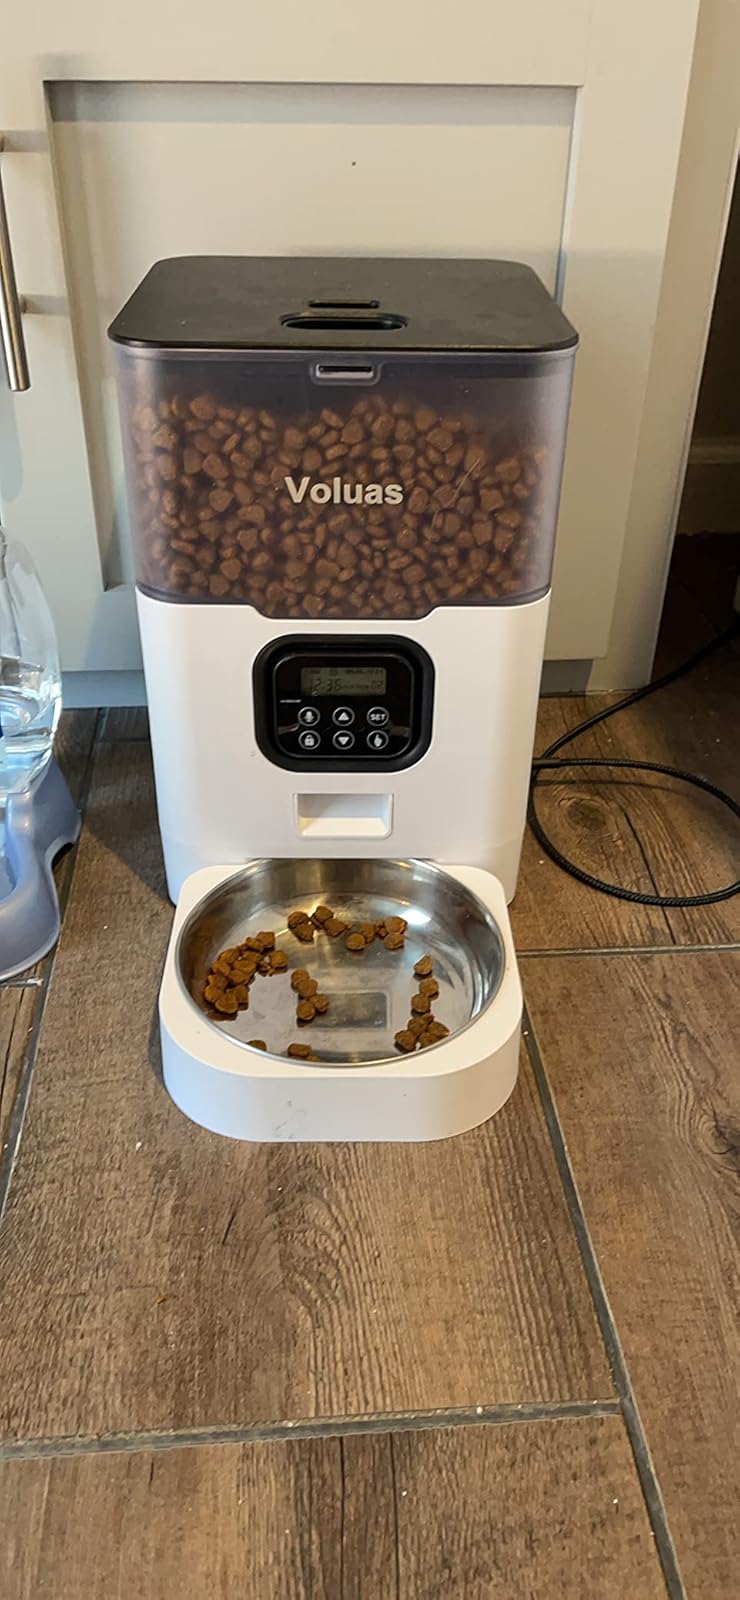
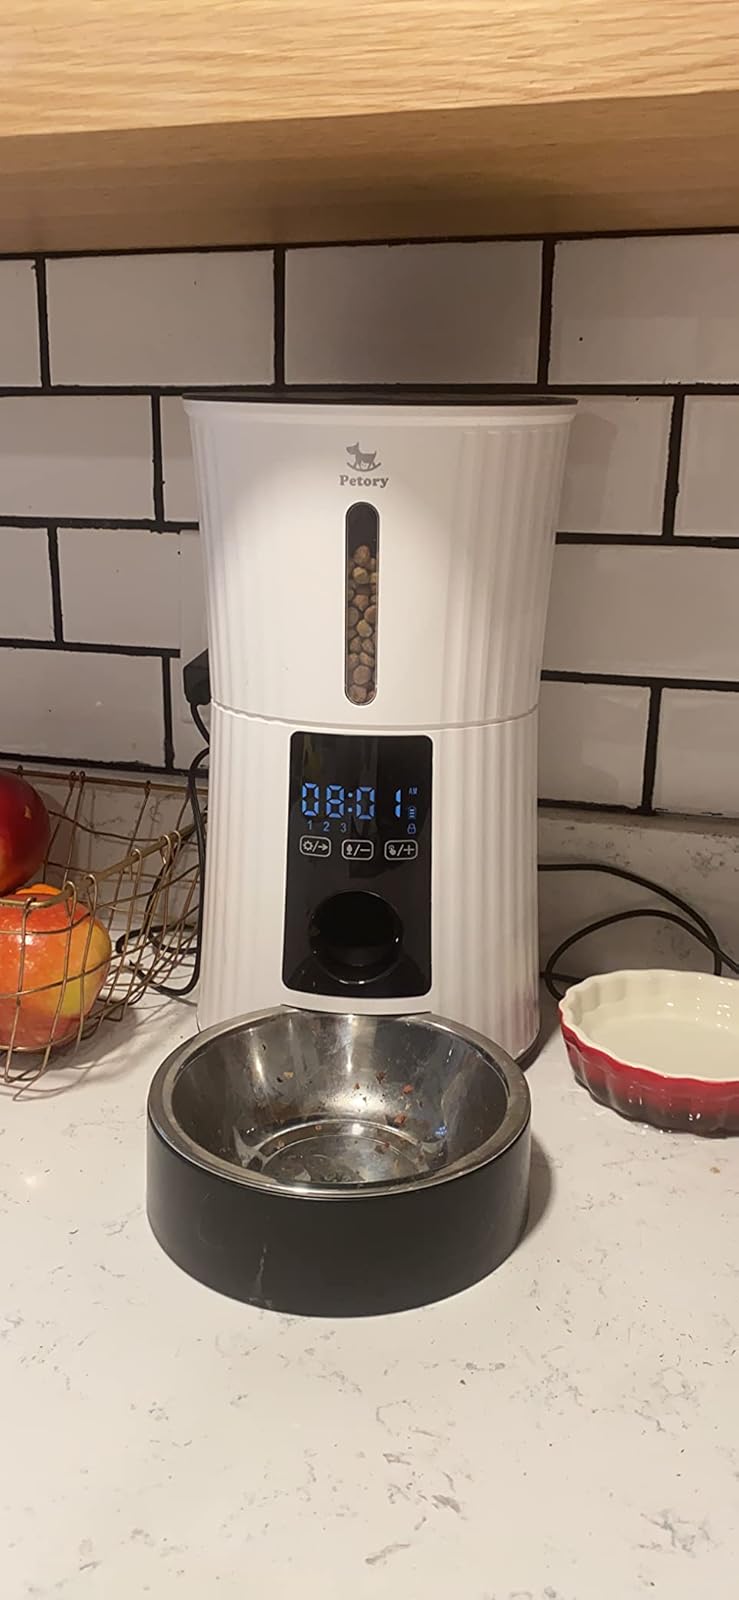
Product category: items_feeder
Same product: no